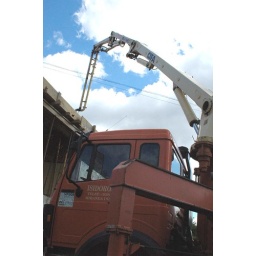
The concrete hose machine arrives for the second time, arching over the house to spew concrete onto the attic floor.